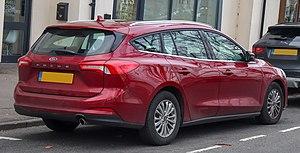
La Ford Focus est une automobile compacte produite par le constructeur américain Ford depuis 1998. Il s'agit de l'un des modèles les plus vendus au monde avec 16 millions d'unités produites pour les trois premières générations, dont 7 millions en Europe.